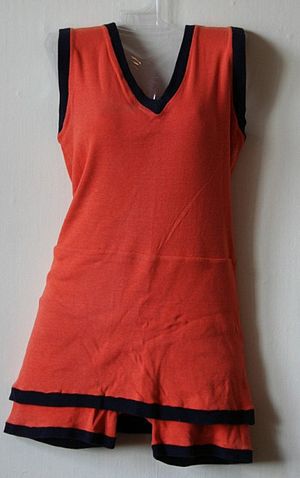
Badedragt
1925 badedragt af uld
Badedragten er et påklædningsstykke beregnet til ophold i vand. Badedragten er som oftest fremstillet i et materiale, som tørrer hurtigt, såsom lycra.